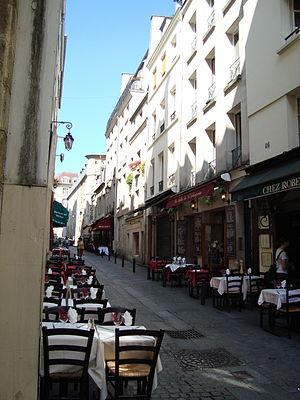
La rue du Pot-de-Fer, dans le Ve arrondissement de Paris. L'écrivain britannique George Orwell y vécut à la fin des années 1920.
La rue du Pot-de-Fer est une voie du 5ᵉ arrondissement de Paris.